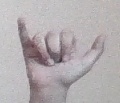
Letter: ya